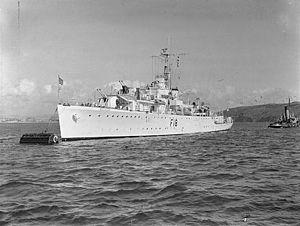
Le HMS Flamingo est un sloop britannique, de la classe Black Swan, qui participa aux opérations navales contre la Kriegsmarine pendant la seconde Guerre mondiale.